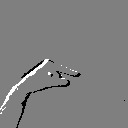
ASL letter: g